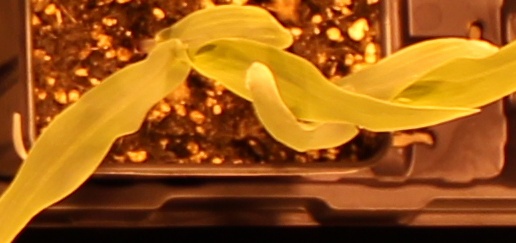
Label: Corn